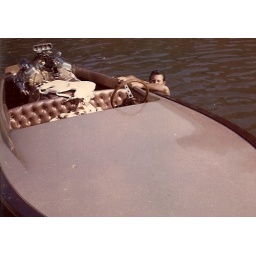
Our Sanger inboard boat along with my dad cooling off in the lake